Bernd Landvoigt

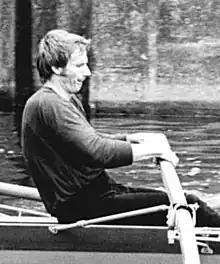
Landvoigt in 1978

Landvoigt and his twin brother Jörg were born in Brandenburg an der Havel, then in the German Democratic Republic. Their father was a boatman: their mother worked as a secretary.